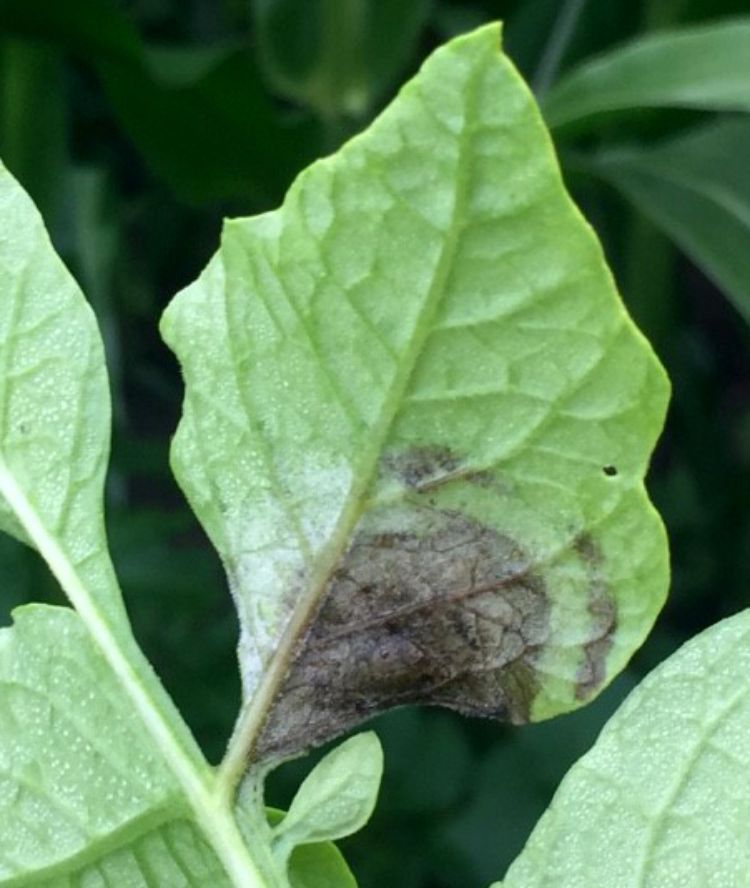
Plant: Potato
Disease: potato late blight